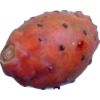
Label: cactus_fruit_red